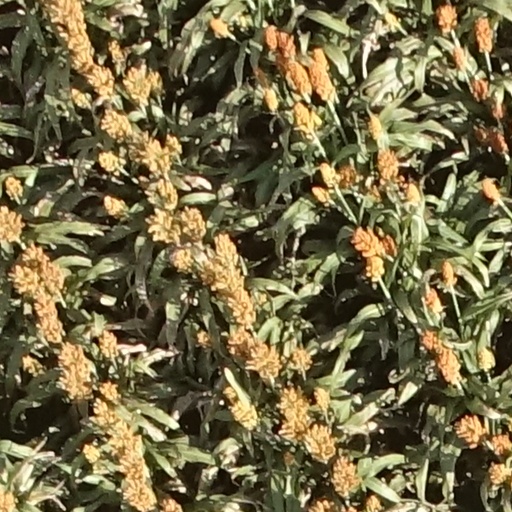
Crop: sorghum